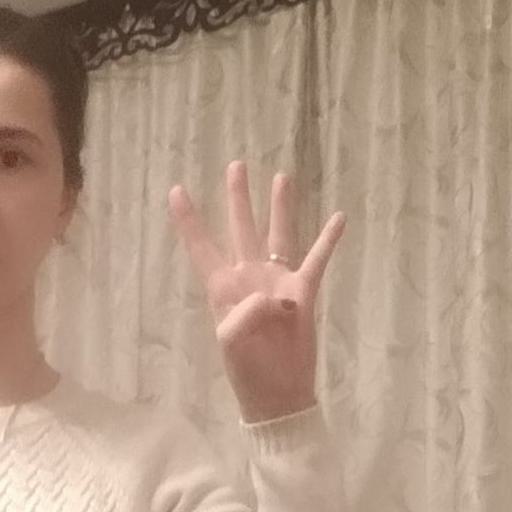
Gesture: four